Mari El

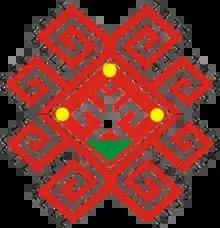
Symbol used by adherents of the Mari Native Religion.

According to a 2012 survey, 47.8% of the population of Mari El adheres to the Russian Orthodox Church, 6–15% adheres to the Mari native religion, 6% adheres to Islam, 4% are unaffiliated generic Christians, 1% are Old Believers and 1% are Orthodox Christian believers without church affiliation or members of other Orthodox churches. In addition, 25% of the population is "spiritual but not religious", 6% is atheist and 4.2% follows other religions or did not answer the question.